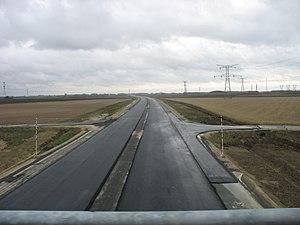
vue de l'autoroute A19 à Boynes (Loiret) dans le sens Artenay-Courtenay
L’autoroute A19 est une autoroute française reliant l’A5 à l’A10 entre Sens dans le département de l’Yonne et Artenay dans le département du Loiret. Elle s'inscrit dans le plan du grand contournement de Paris. A19 est couvert par Autoroute Info et Radio Vinci Autoroutes en 107.7FM.
La section Artenay-Courtenay de l’autoroute A19 est une section de l’autoroute A19 mise en service le 16 juin 2009 et permettant de relier les autoroutes A5 et A6 à l’autoroute A10. Elle est située dans sa presque totalité dans le département du Loiret puisque sur 101 km, seulement 500 m sont dans le département de l’Yonne.